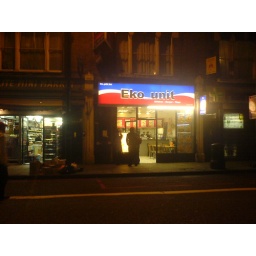
Camden was so inspired by Eko's visit they named a fried chicken bar after her.